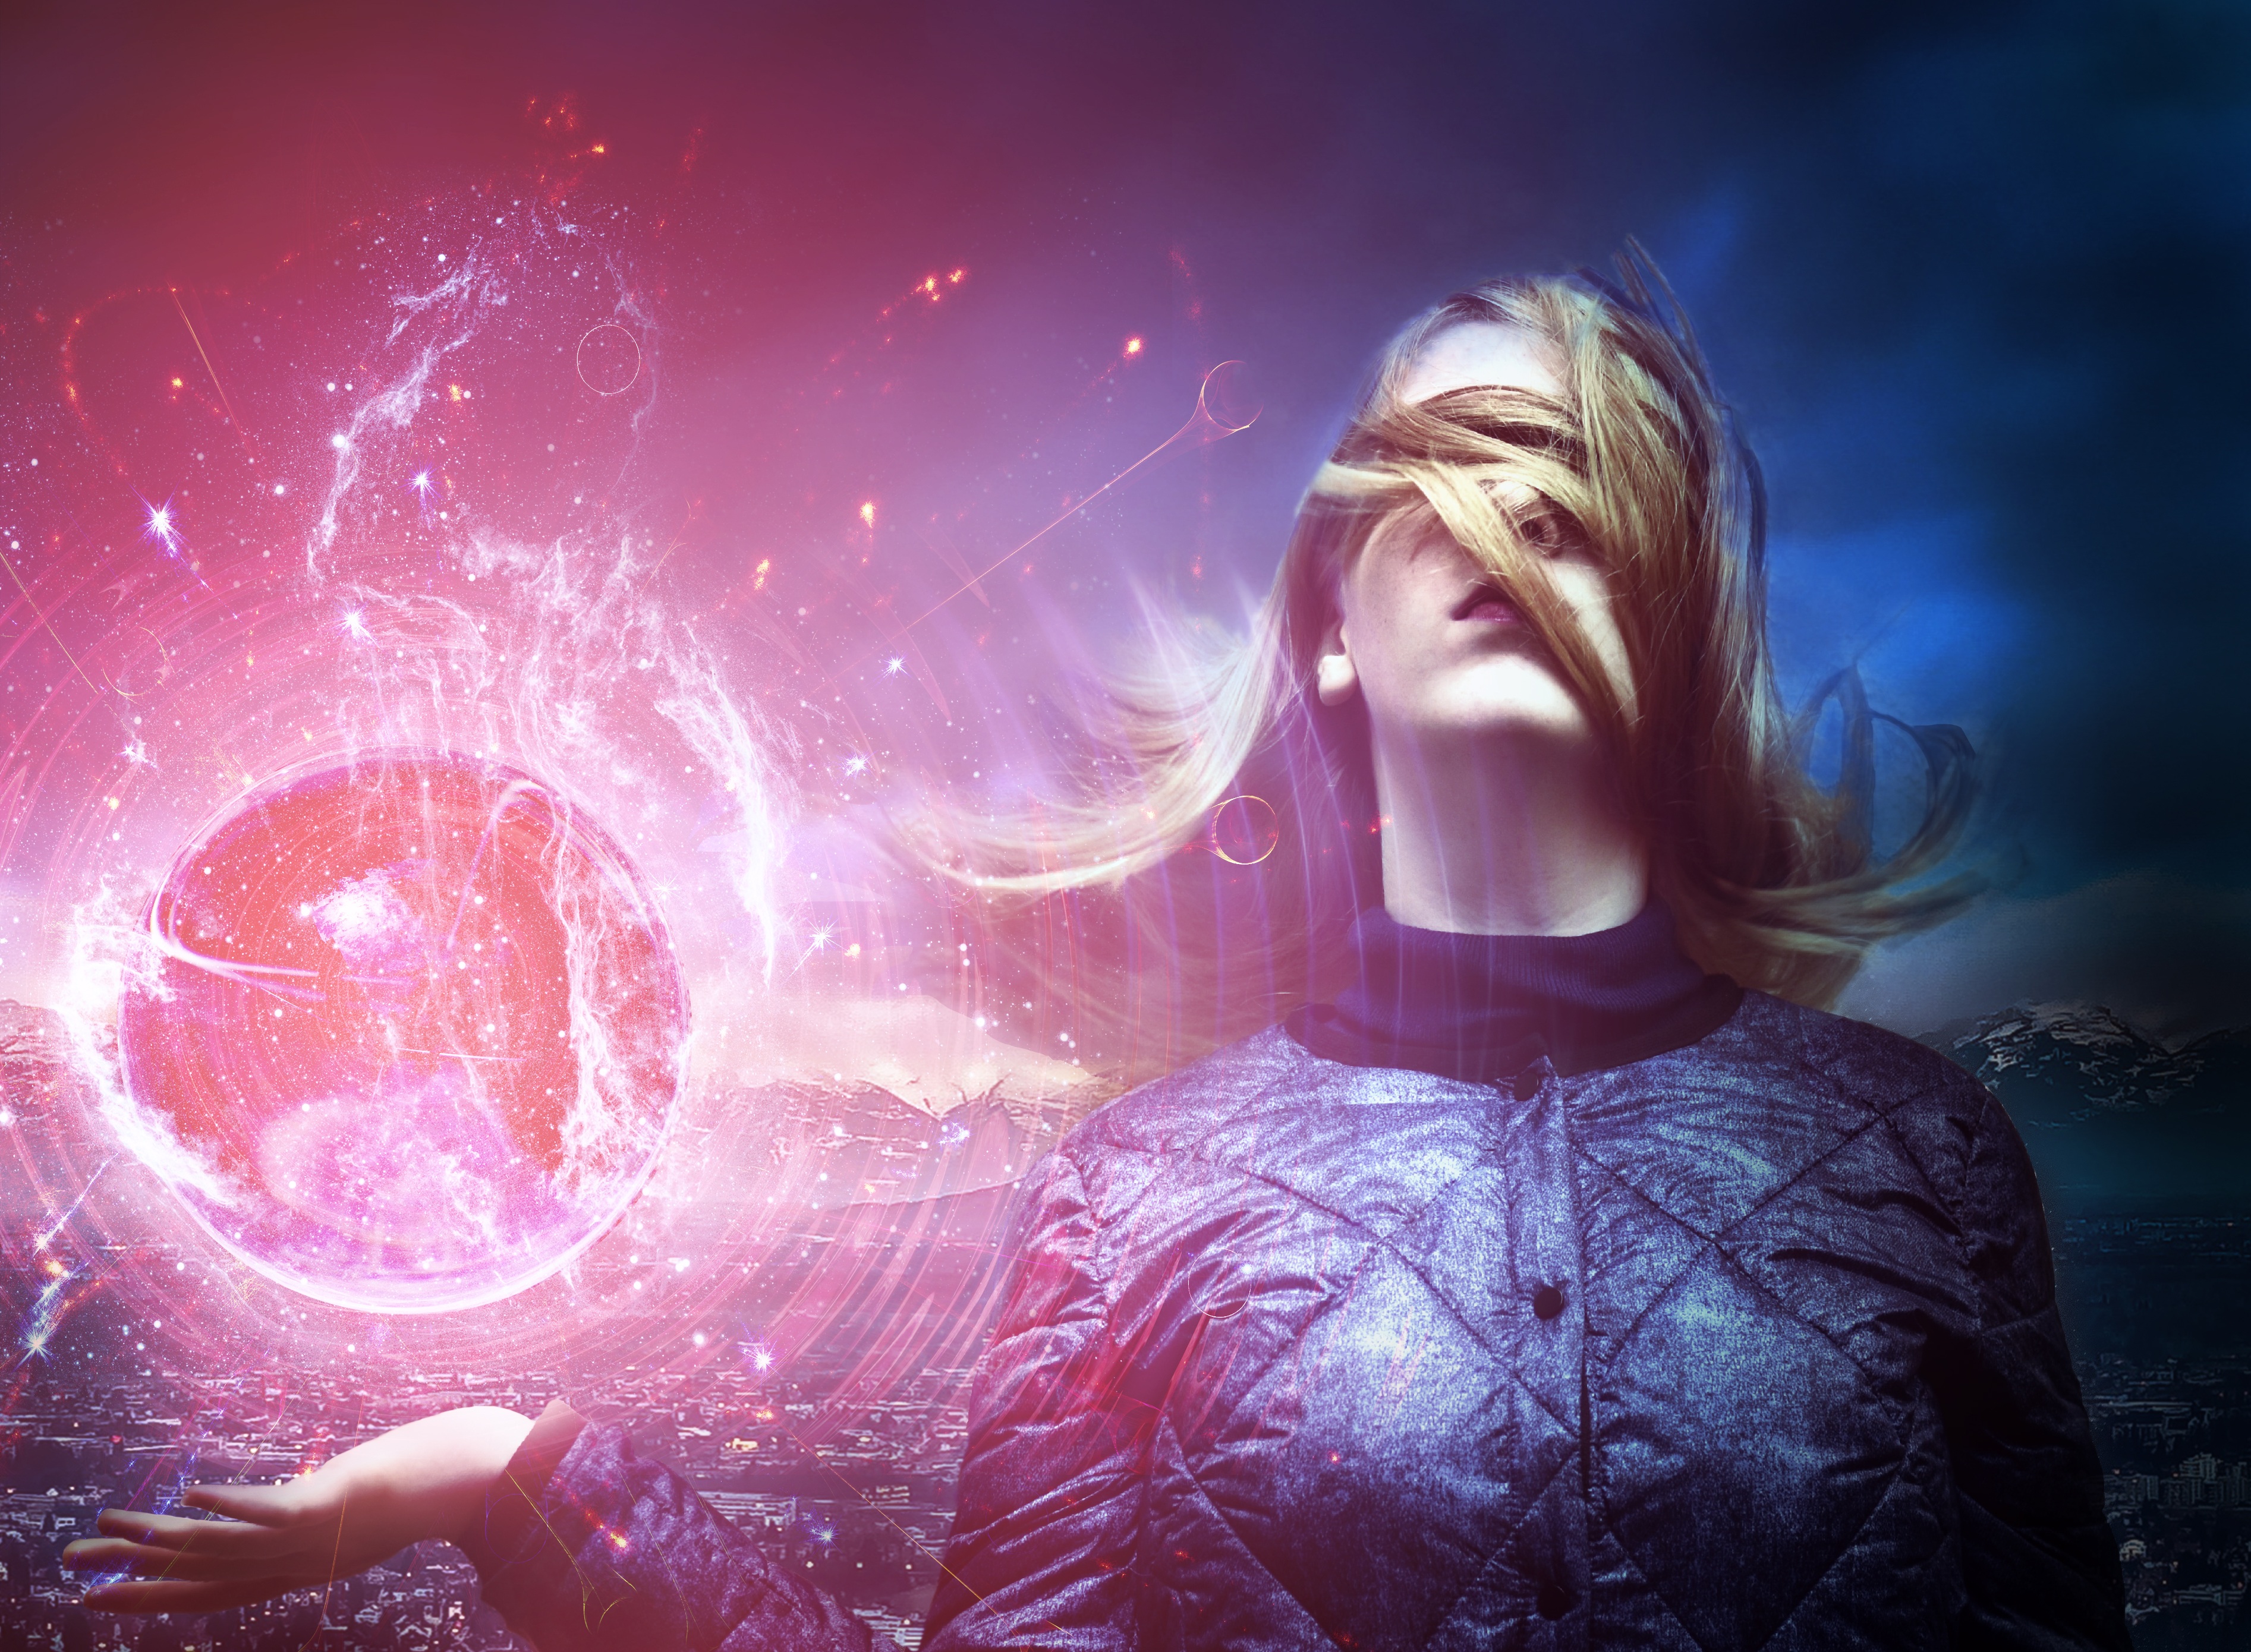
light, girl, dark, female, color, artistic, darkness, colorful, lady, modern, advent, power, future, fantastic, women, conceptual, photomontage, fantasy, organ, utopian, hidden, prediction, witch, digital art, fictional, astronomical, emotion, dreamer, superstition, cosmic, astral, galactic, spell, enchantment, imaginary, desktop wallpaper, spatial, special effects, fictional character, fortune teller, computer wallpaper, oracle girl, soothsayer, dimensional portal, prodigious, chimerical